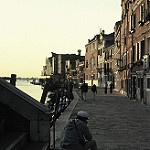
Label: street